Alexander Haig

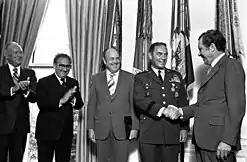
Major General Haig being presented with the Distinguished Service Medal by President Richard Nixon in the Oval Office in 1973

In 1966, Haig took command of a battalion of the 1st Infantry Division during the Vietnam War. On 22 May 1967, General William Westmoreland rewarded Haig with the Distinguished Service Cross, the U.S. Army's second-highest medal for valor, in recognition of his actions during the Battle of Ap Gu in March 1967. During the battle, Haig, then a member of the 1st Battalion, 26th Infantry Regiment, became pinned down by a Viet Cong force that outnumbered U.S. forces by three to one. In an attempt to survey the battlefield, Haig boarded a helicopter and flew to the point of contact. His helicopter was subsequently shot down, leading to two days of bloody hand-to-hand combat. An excerpt from Haig's Distinguished Service Cross citation states: